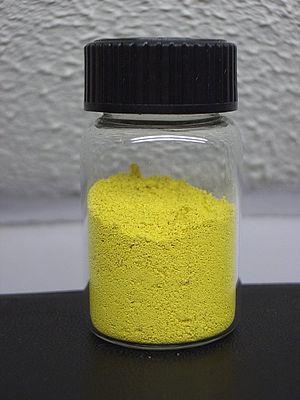
Le jaune de cobalt est un pigment jaune vif, vendu aussi sous le nom d’auréoline ou de jaune auréolin.